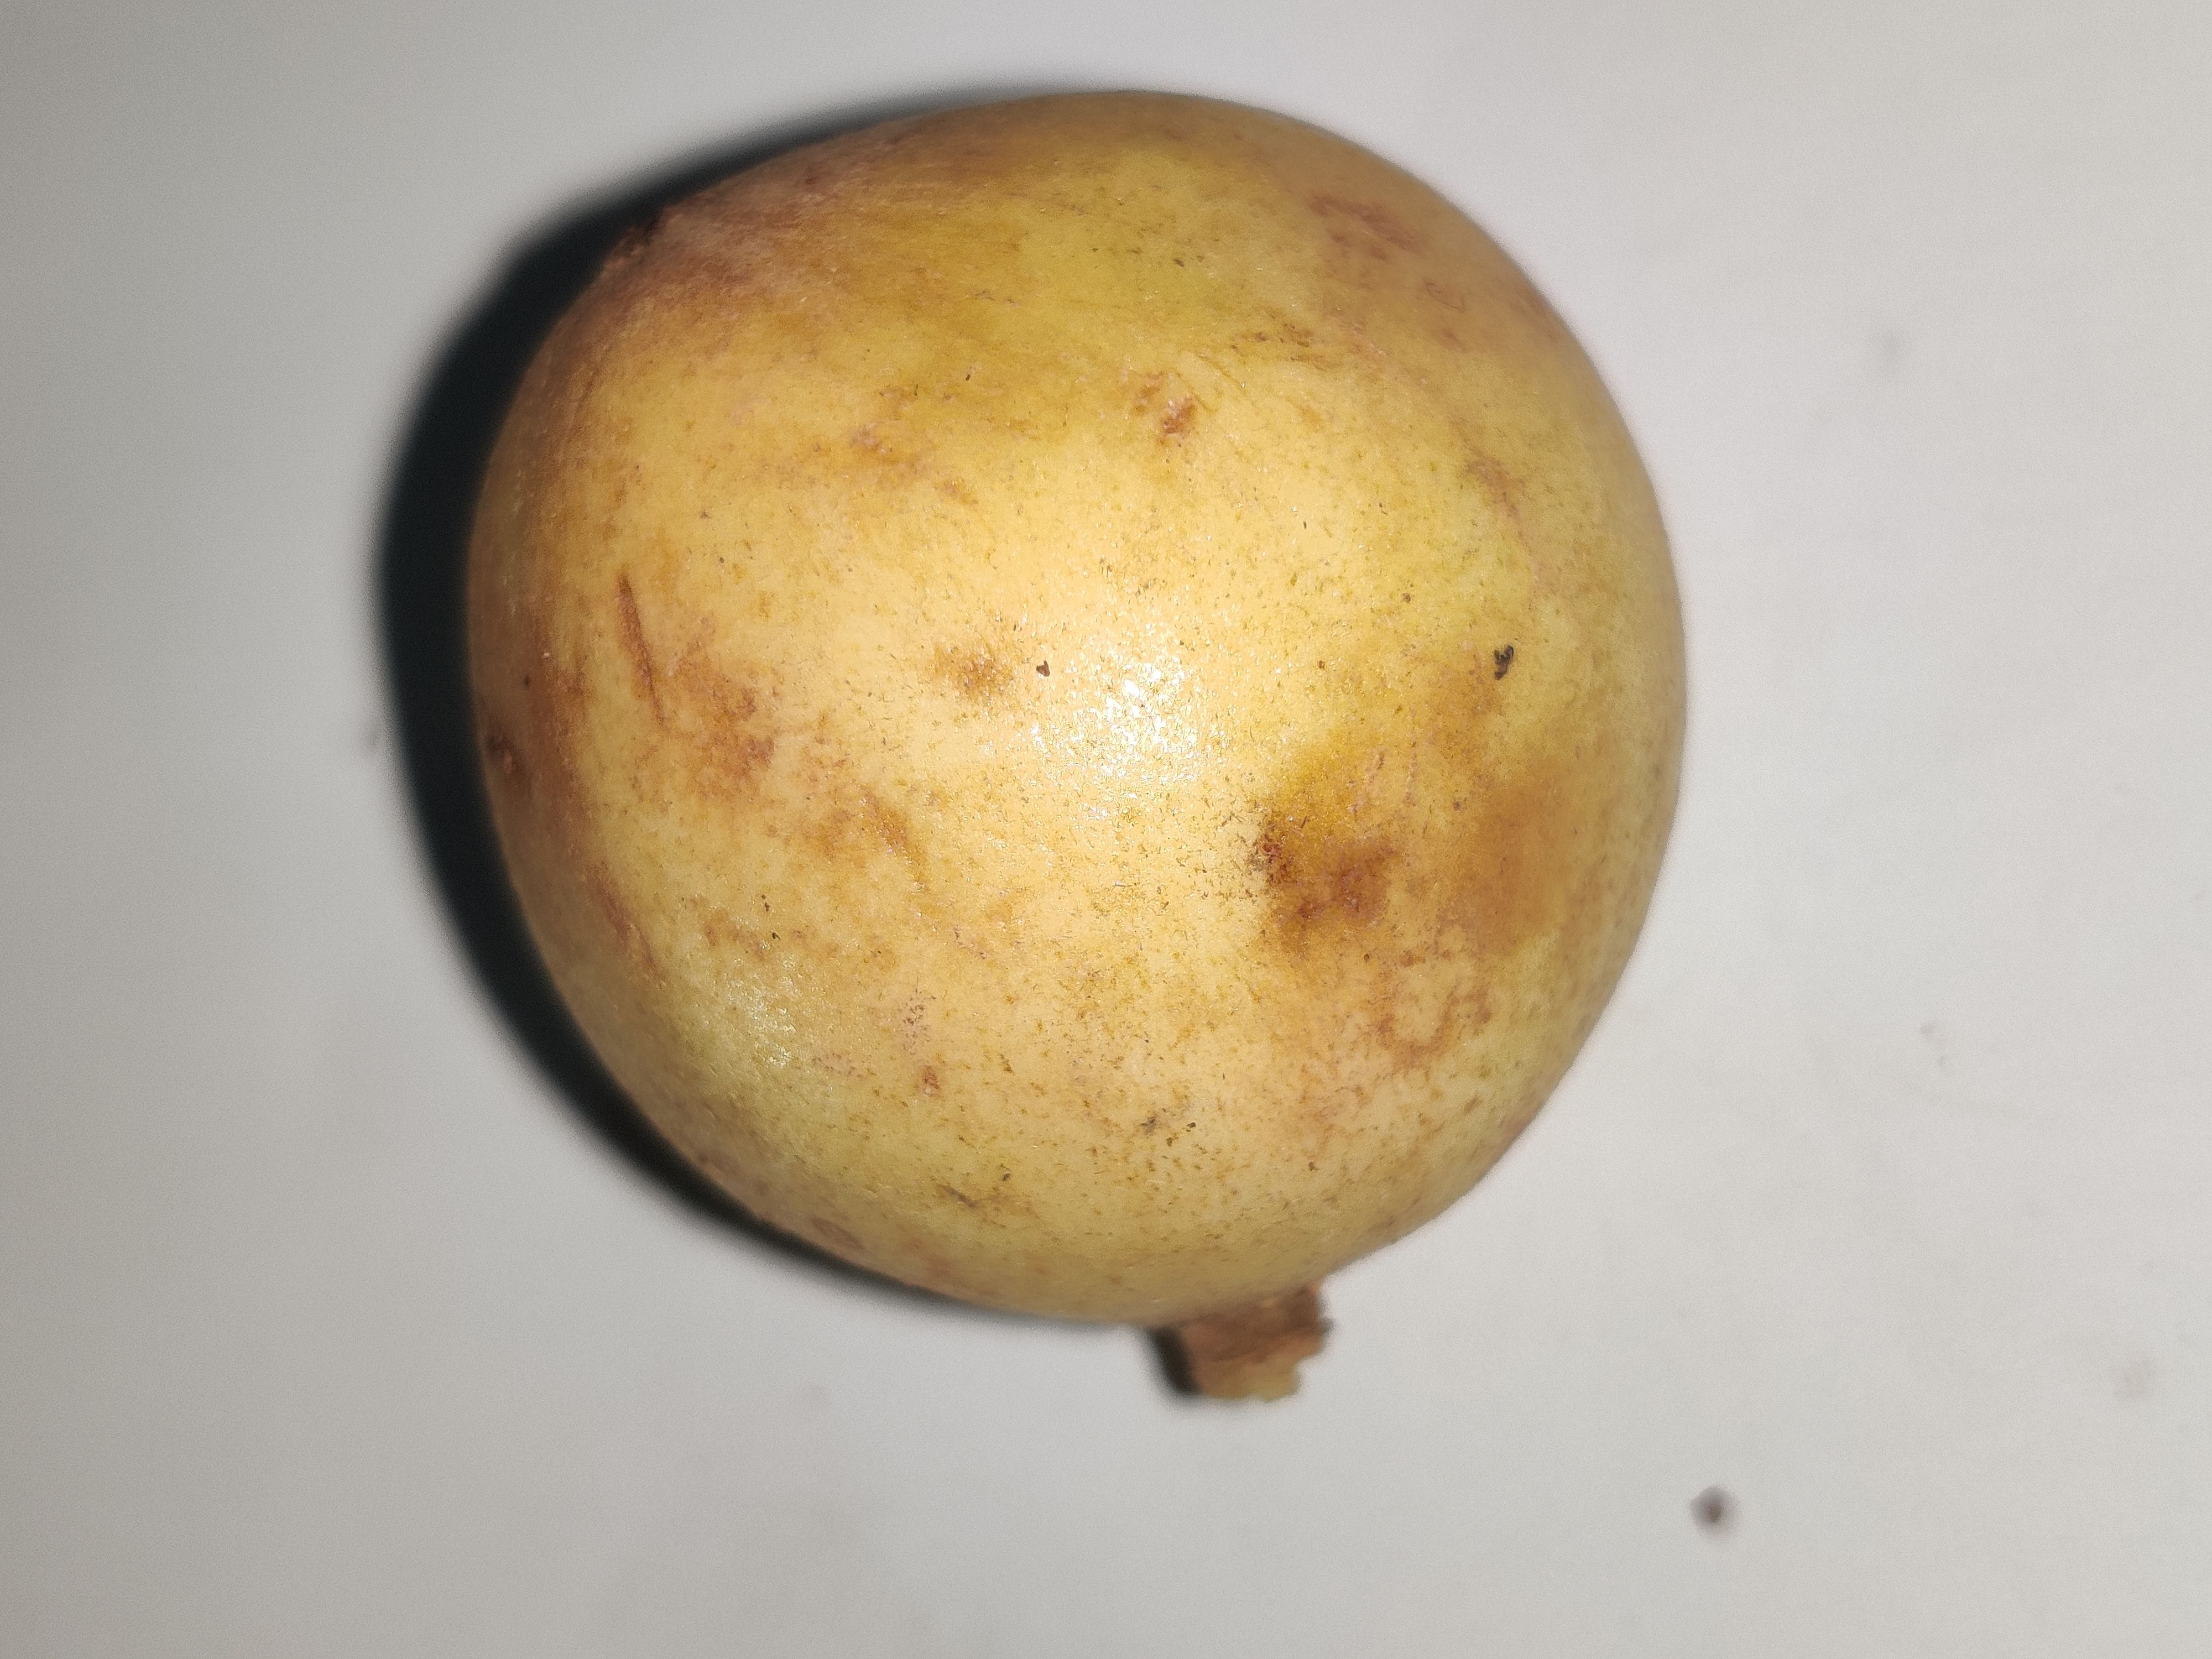
Fruit: burmese-grape
Grade: 1st-grade